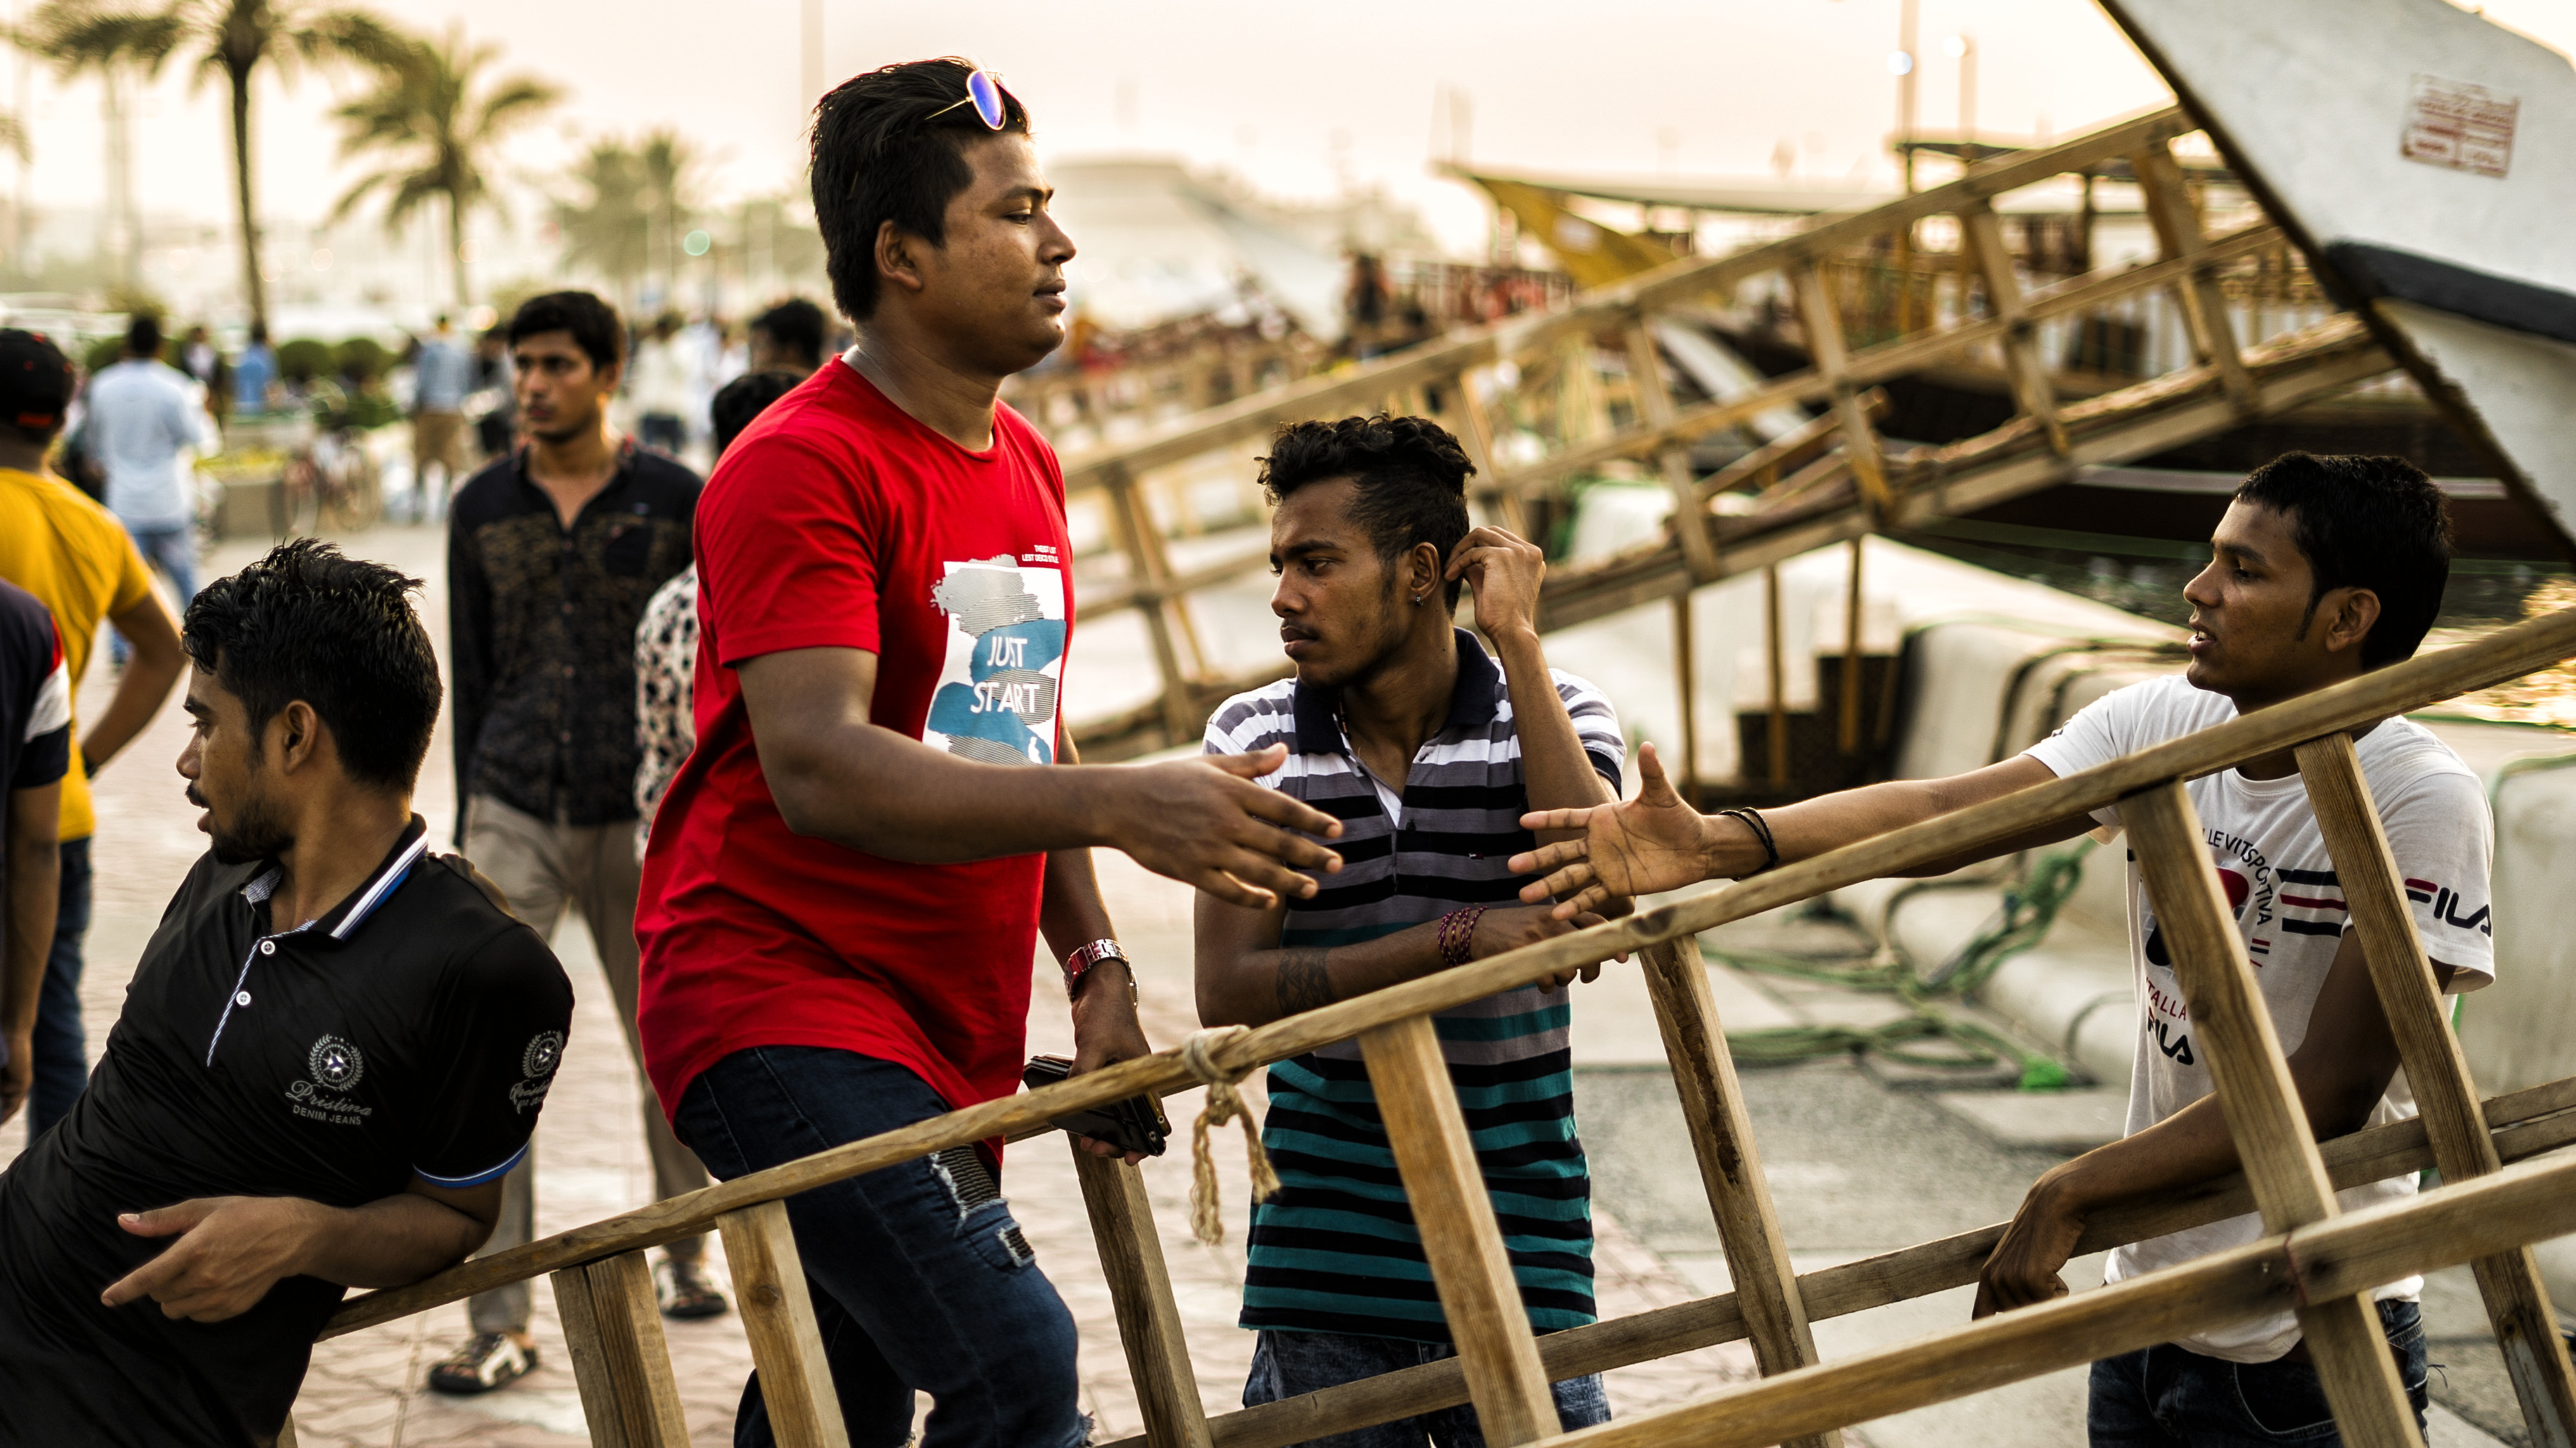
people, human, fun, tourism, vehicle, leisure, team